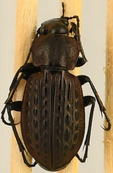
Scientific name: Carabus maeander maeander
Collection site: Chase Lake National Wildlife Refuge NEON (WOOD), plot WOOD_028